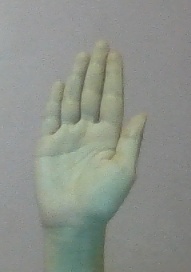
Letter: seen